Elizabethtown, Kentucky

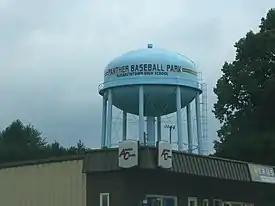
Water tower near Panther Baseball Park in Elizabethtown

The Hardin County Schools (HCS) are another district that encompasses some of the city limits.